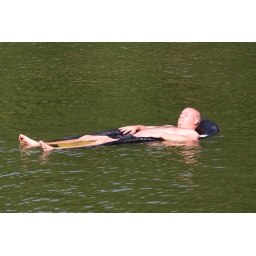
Susan's lake house in Alabama. Ahhhh....relaxing!